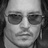
Emotion: sad